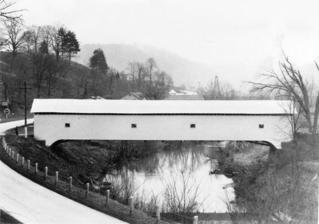
Building: West Union Covered Bridge (West Virginia)
Country: United States of America
Year built: 1843
United States historic place Not to be confused with West Union Covered Bridge (Indiana) . The West Union Covered Bridge as it appeared in the early 20th century. The West Union Covered Bridge (1843), on Middle Island Creek , was a local historical landmark of West Union, West Virginia , USA, until its destruction in a flood in 1950. It was one of more than 100 covered bridges constructed throughout the state in the mid- and late 19th century. History The locally celebrated bridge replaced an earlier one built at the settlement then called Lewisport. According to an early resident, A.A. Bee, "The first bridge across Middle Island Creek [at West Union] was of hewed logs with a center abutment of stones. In the great flood of 1835 it was washed away". In 1842, a contract for a replacement was awarded to the well-known civil engineer Colonel Benoît "Claudius" Crozet (1789–1864). (Crozet was an immigrant from France who had served in the French military and later taught at the U.S. Military Academy at West Point , as well as helping found the Virginia Military Institute .) The new covered bridge at West Union was part of a series of public works along the Northwestern Turnpike which stretched from Winchester west to the Ohio River through what was then all the state of Virginia . Ephraim Bee (1802–1888), a local blacksmith , magistrate, and state legislator, made all the iron bolts and bands for the bridge, which was completed in 1843. Crozet was a French civil engineer who immigrated to the U.S. becoming known as the "Pathfinder of the Blue Ridge". The West Union Covered Bridge was destroyed after 107 years in a long-remembered flood that devastated the region in June 1950. The inundation also destroyed homes and businesses, killing more than 20 people throughout Doddridge County . The bridge collapsed into the river below, and, because officials feared that it would dam the flood water and create more problems, the still intact wooden structure was demolished. See also List of covered bridges in West Virginia References Citations